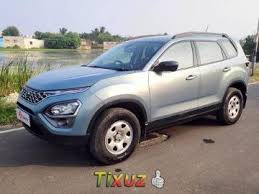
Label: noambulance